Carabobo

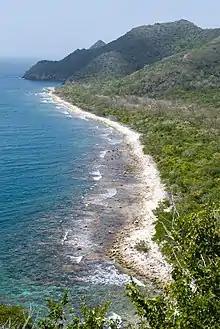
The Carabobo coast has several beaches, islands, bays and mountains

Agriculture is concentrated to the north and south of Lake Valencia, as well as in the western municipalities (Bejuma, Miranda and Montalbán). In total there are some 79,450 ha used for agriculture at present.